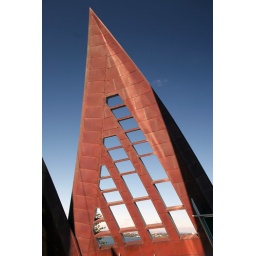
At the top of the swan bells tower there was a platform to look over the city. Here's a view of the tip of the sails.